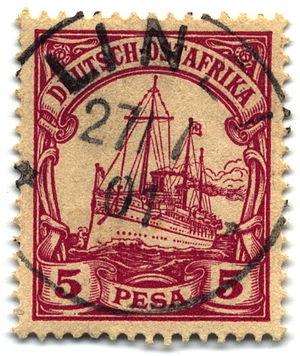
Le yacht impérial Hohenzollern II est représenté sur plusieurs séries de timbres-poste en usage dans les colonies allemandes entre 1901 et la Première Guerre mondiale.
L’histoire postale de la Tanzanie commence pendant sa période coloniale et se poursuit avec l'indépendance du pays en 1961 puis son union avec Zanzibar en 1964.